McMillan Sand Filtration Site

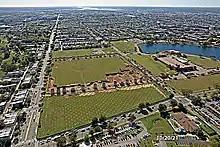
An October 2021 aerial photo of McMillan Sand Filtration Site

The D.C. government began considering the McMillan Sand Filtration Site for commercial and residential development again in 2007. The National Capital Revitalization Corporation (NCRC), a development agency created by the city, selected the site as part of a land swap deal involving Anacostia riverfront property and the construction of the Nationals Park baseball stadium. (The government dissolved the NCRC in 2007 and merged its functions into the Office of the Deputy Mayor for Planning and Economic Development.)